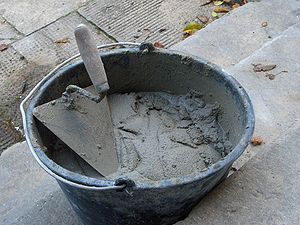
Spand / Typer og brug
En spand, maritimt kaldet en pøs, er typisk en vandtæt cylinderformet eller konisk beholder, som er åben for oven og flad i bunden, oftest med et halv-cirkulært håndtag.